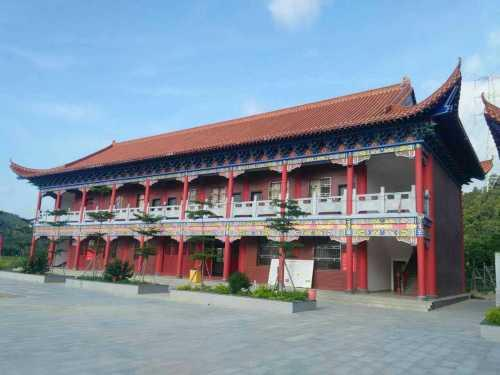
地标名称：庆云寺
所在城市：惠州市·惠东县